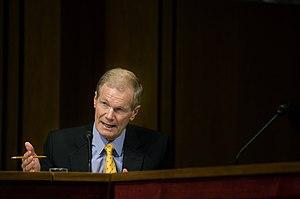
Clarence William Nelson, dit Bill Nelson, né le 29 septembre 1942 à Miami, est un astronaute et homme politique américain, sénateur démocrate de la Floride au Congrès des États-Unis entre 2001 et 2019. Il fut le deuxième parlementaire américain à voyager dans l'espace, à bord de la navette spatiale Columbia. Lors des élections sénatoriales de 2018, il est vaincu par le républicain Rick Scott.